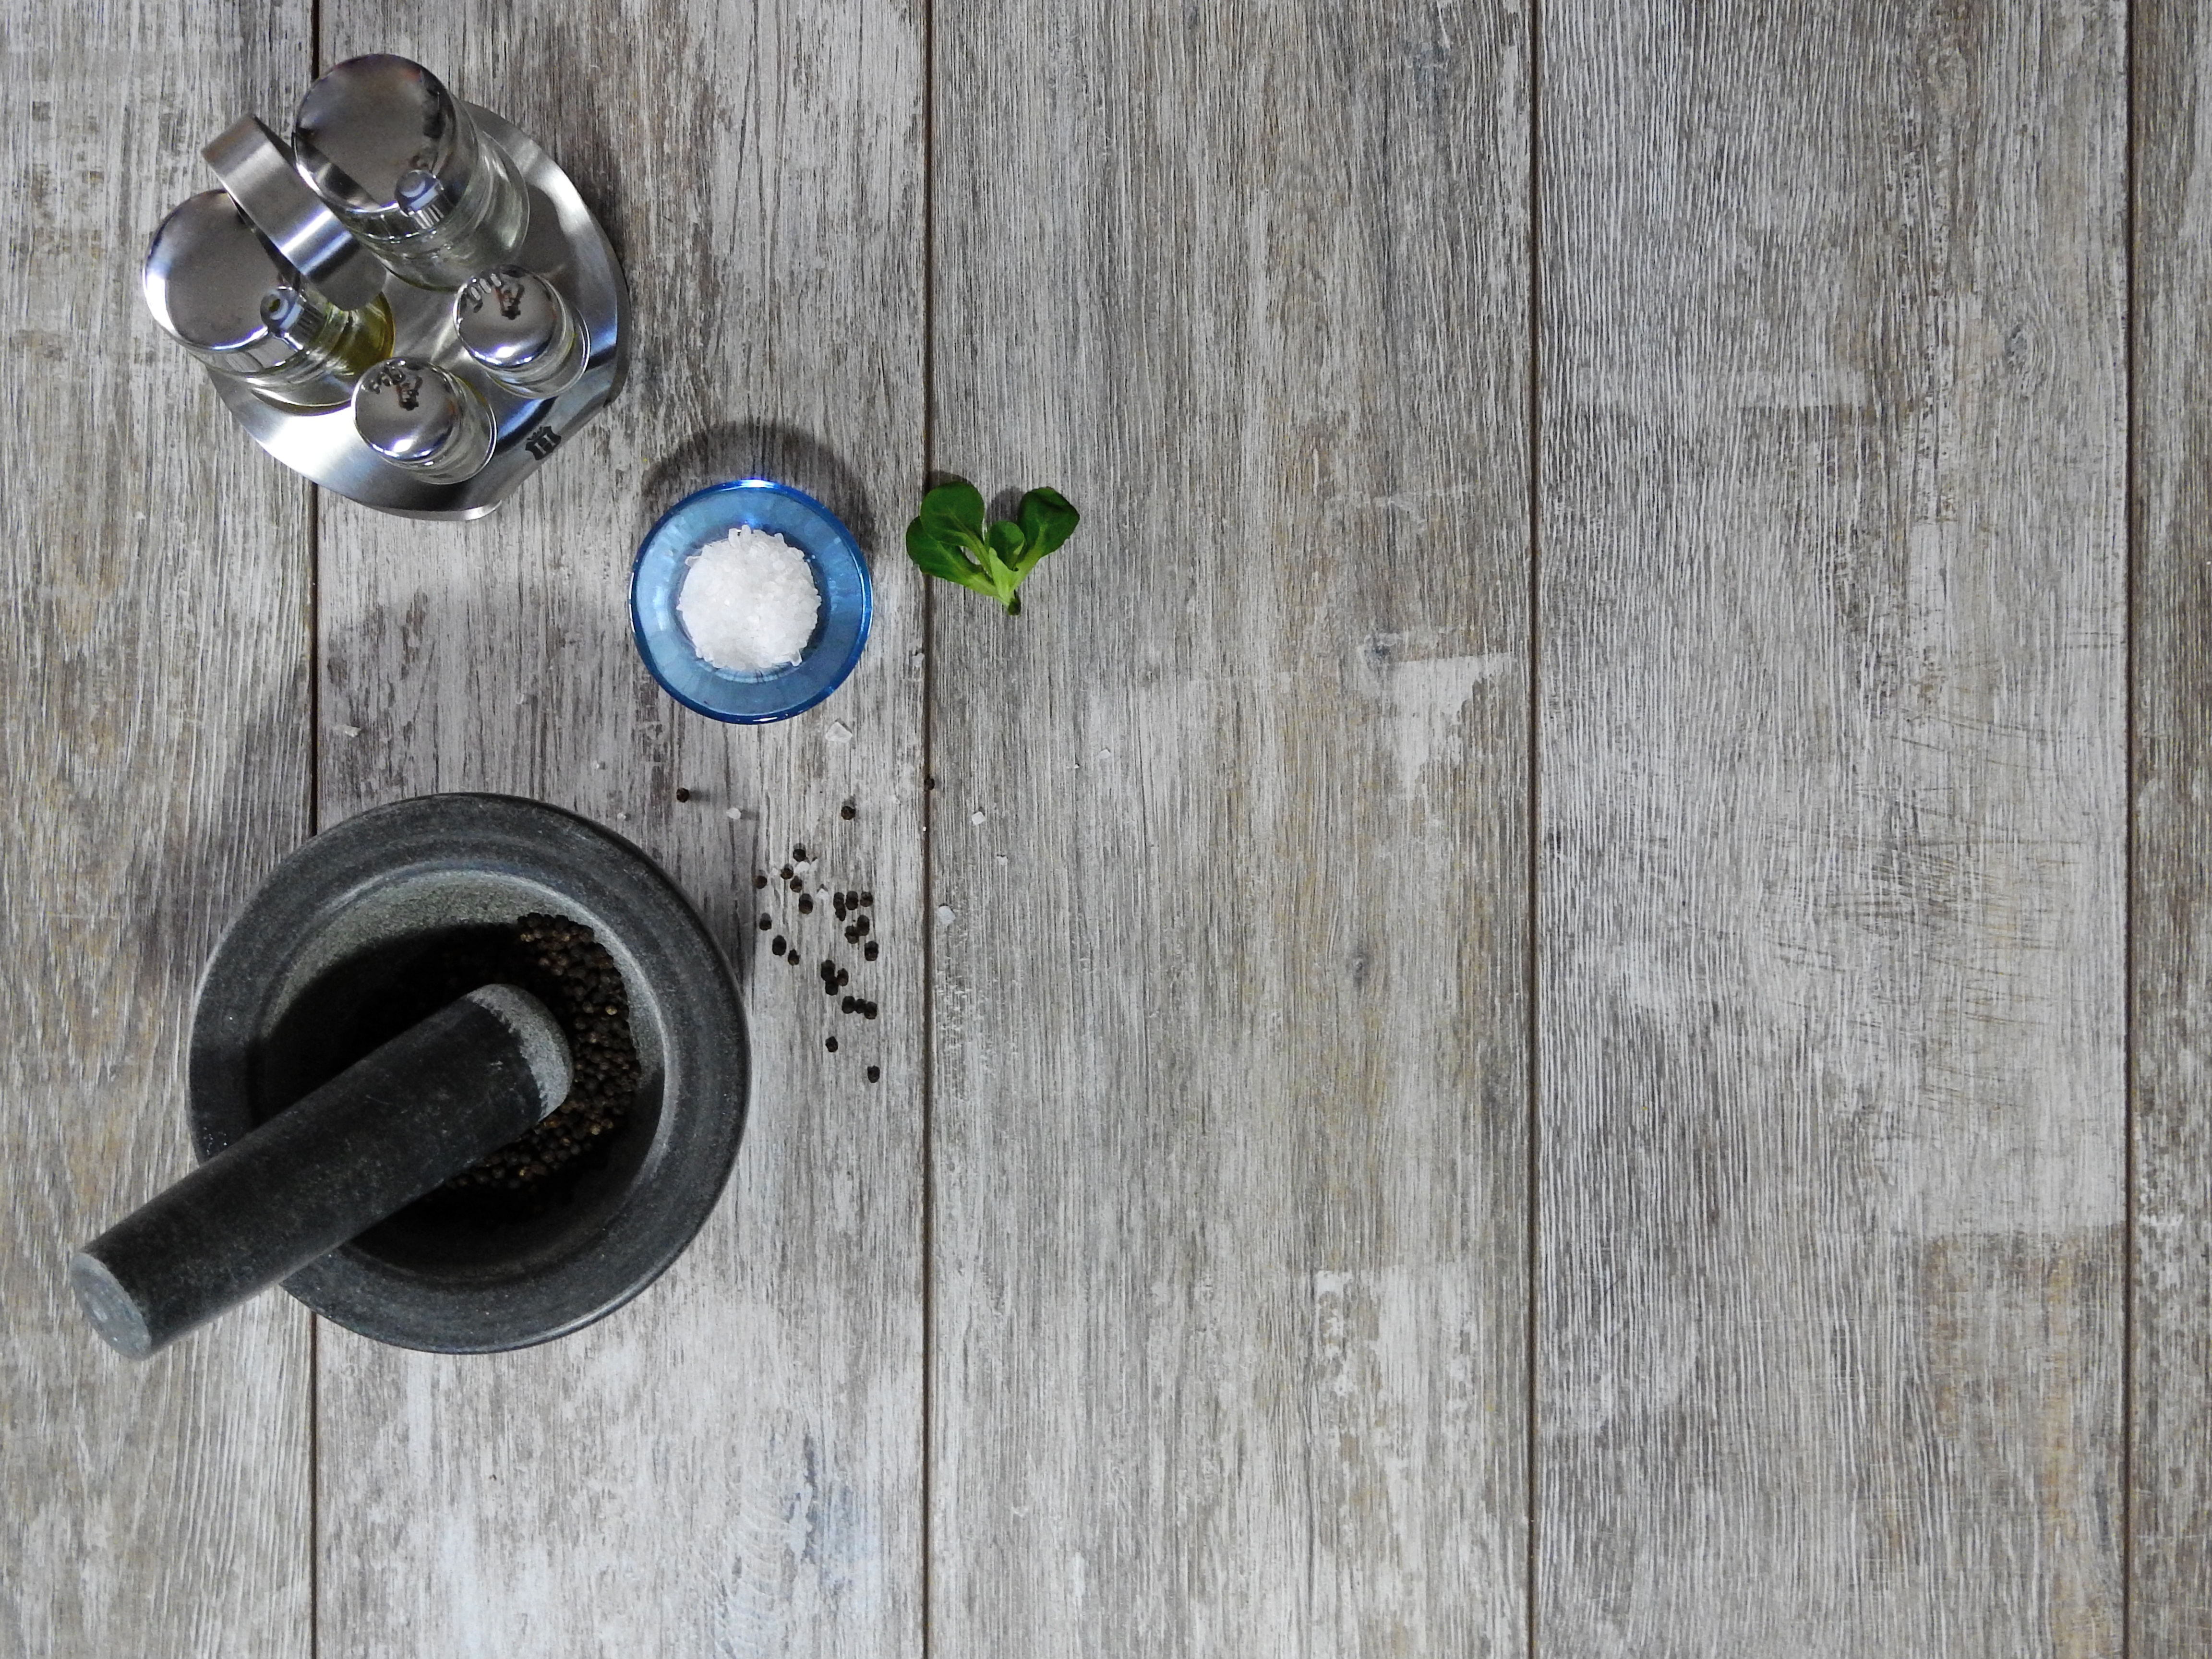
wood, wheel, food, pepper, spice, kitchen, salt, eat, cook, nutrition, mortar, frisch, dine, benefit from, masher